Randolph McCoy

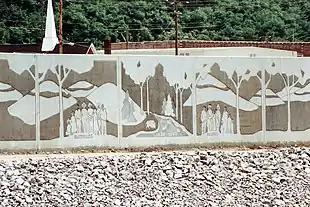
A section of the floodwall along the Tug Fork in Matewan, West Virginia, constructed by the U.S. Army Corps of Engineers, depicts the Hatfield–McCoy feud.

During the American Civil War, the feud leaders from both families were staunchly pro-Confederate, and Randolph himself served in the 45th Virginia Infantry Battalion Confederate Army during the opening years of the war and was a POW from 1863 to 1865. He later returned to Kentucky. However, Randolph's younger brother, Asa Harmon McCoy, enlisted in the Union Army as "Asa H McCay" in Co E of the 45th Kentucky Infantry USA. He was discharged from the Union Army on December 24, 1864, after suffering a broken leg, and returned home. Soon after his return, Jim Vance, uncle of Devil Anse Hatfield, and a member of the "Logan Wildcats" militia put Asa Harmon on notice that they (the Wildcats) would soon be paying him, "a visit." Asa Harmon McCoy tried to escape by hiding out in a local cave, but was tracked to his hideout and killed. No charges were ever filed but it was widely known that Vance and members of Hatfield's Wildcats were directly responsible for his death.